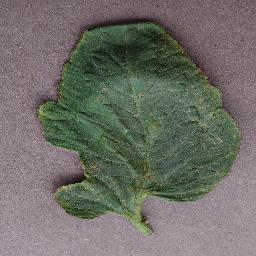
Label: Tomato___Target_Spot